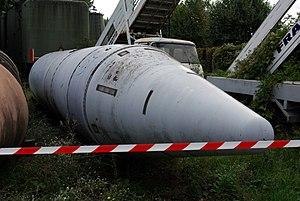
Missile Mer-Sol Ballistique Stratégique (MSBS) M20 dans les réserves du musée de l'Air et de l'Espace.
Le M-20 est un missile balistique français à portée intermédiaire lancé depuis un sous-marin. Il est équipé d'une seule tête nucléaire. Il est en service de 1977 à 1991.